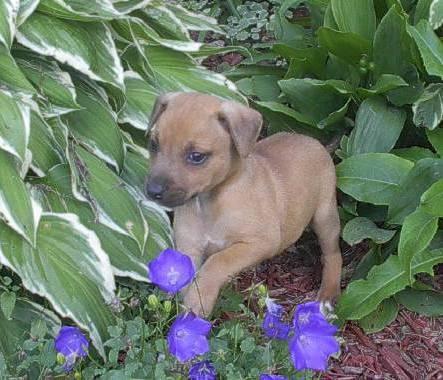
dog